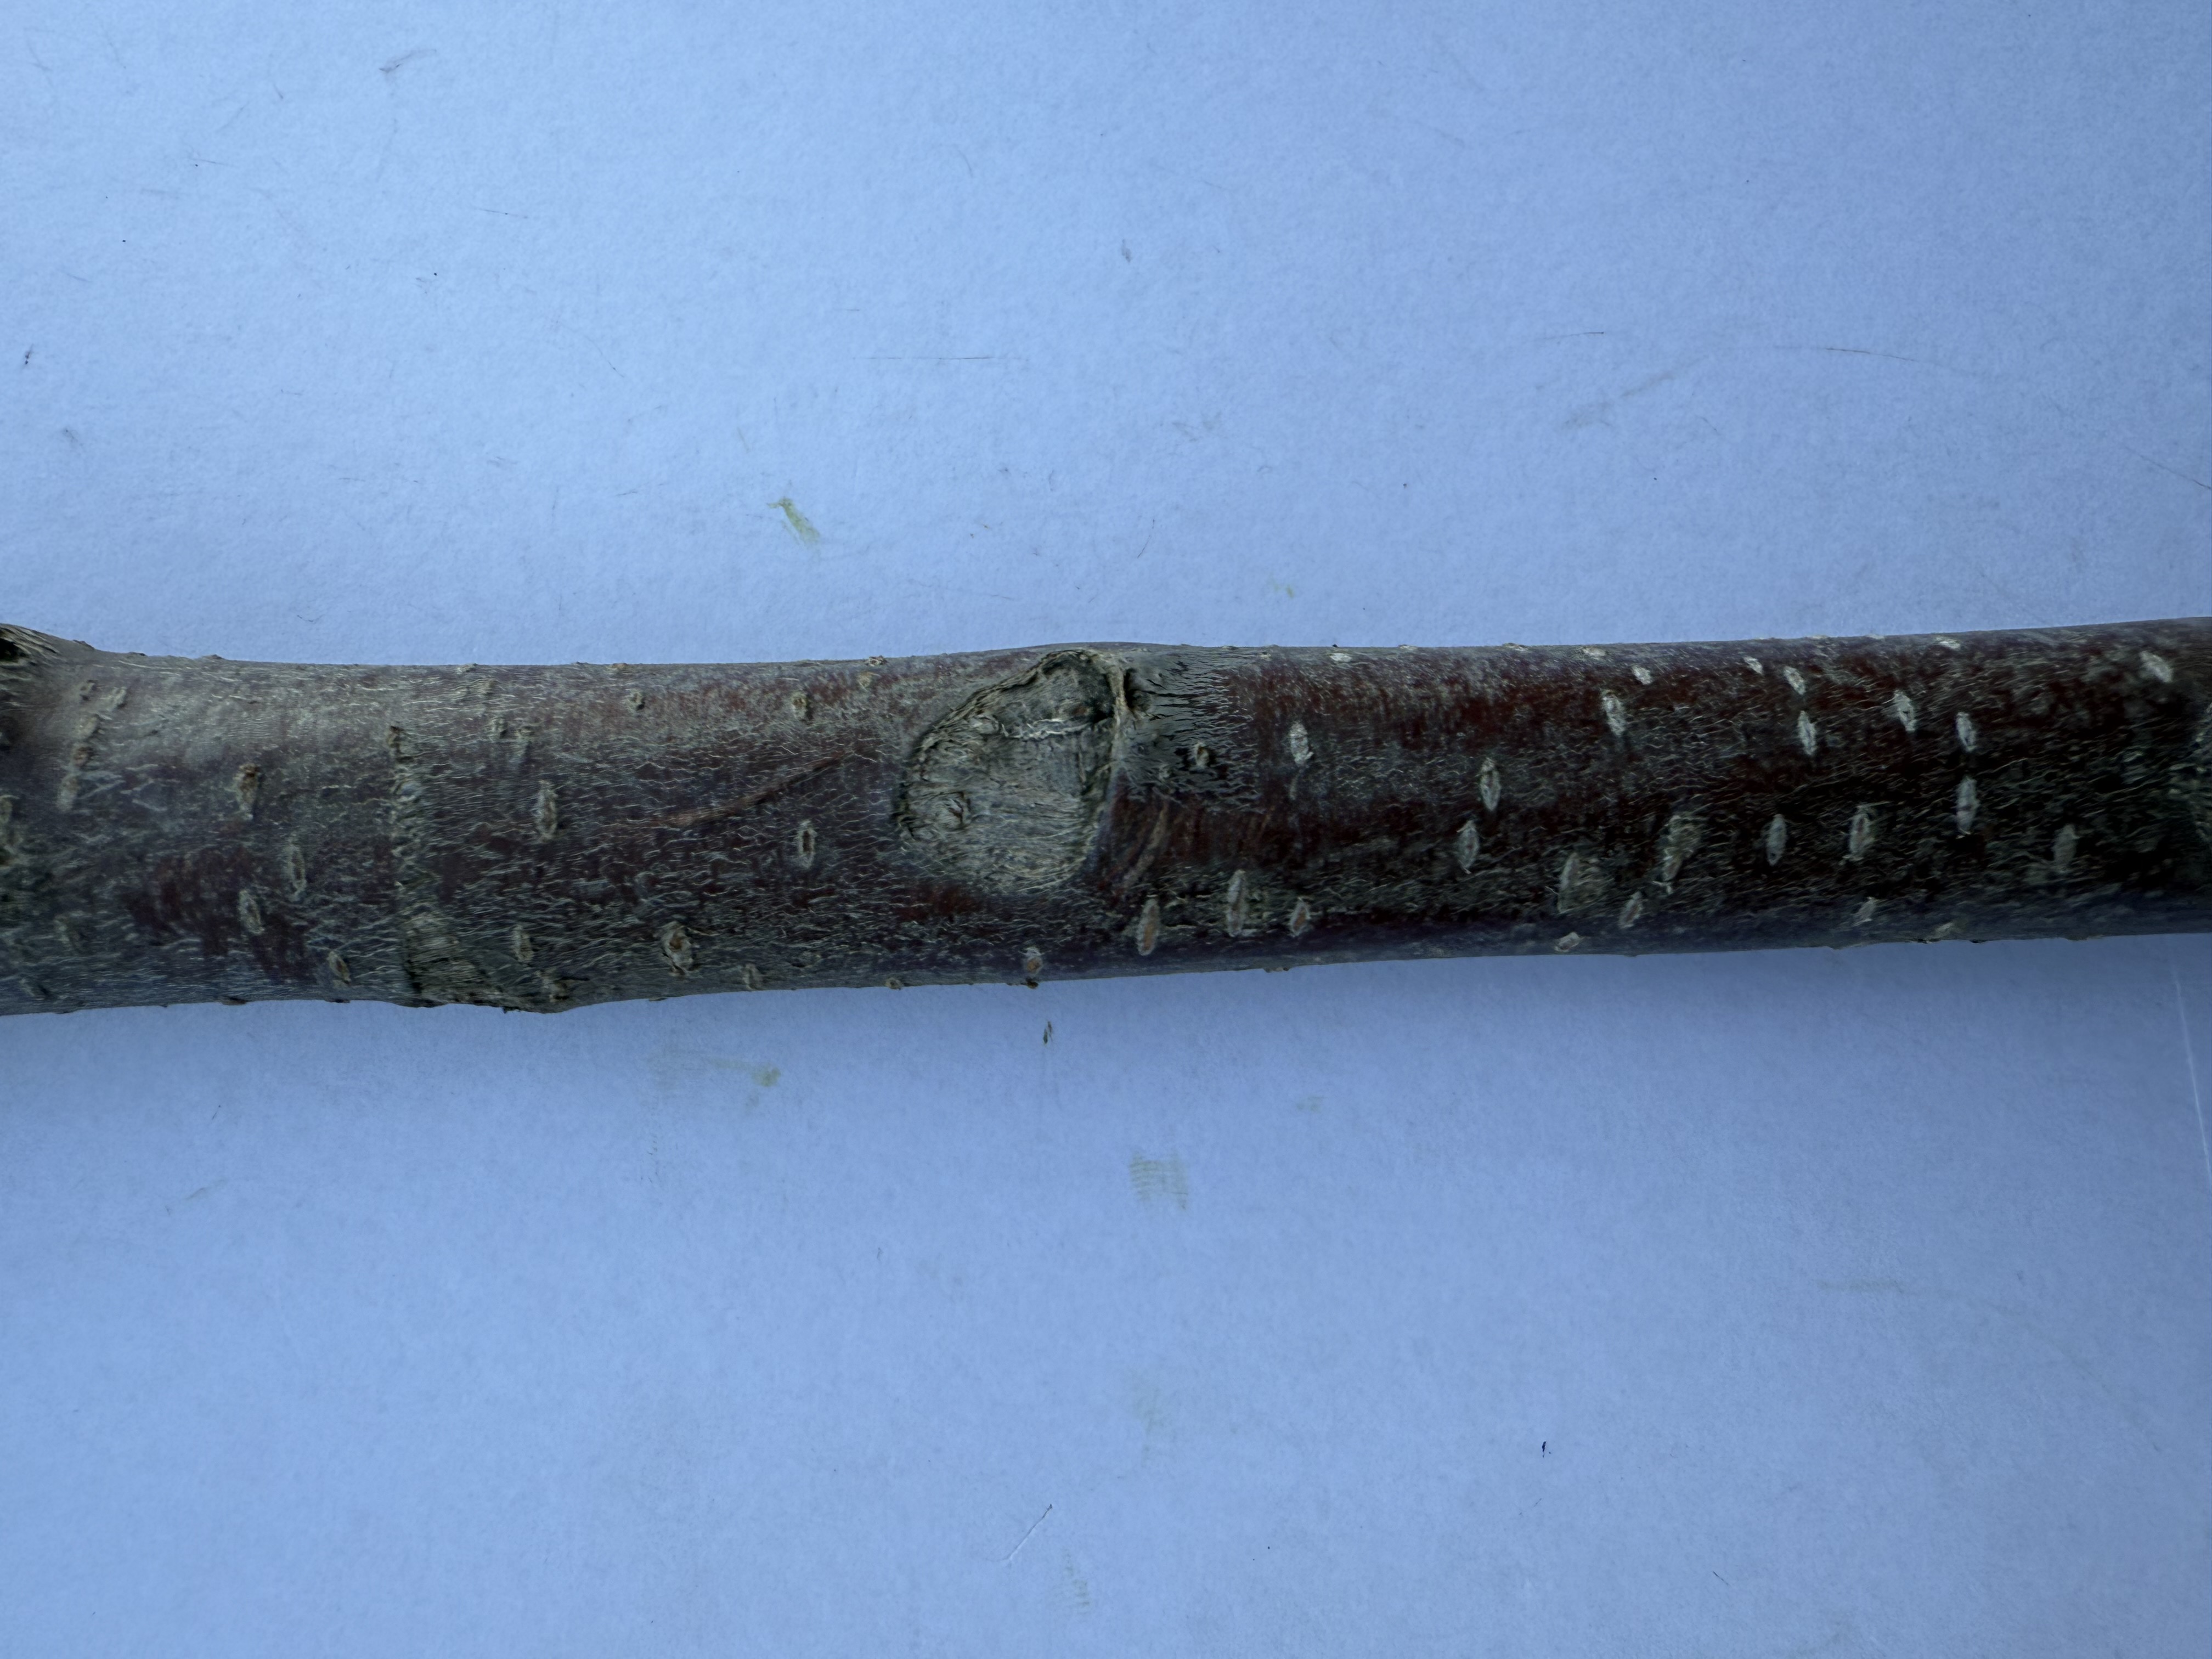
Variety: Sour Cherry